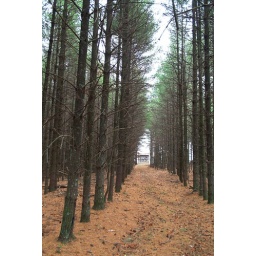
These trees planted on Thedore Guynn's farm in Ararat, Virginia, was my stomping ground as a youth.